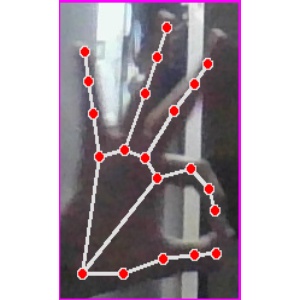
अक्षर: ण